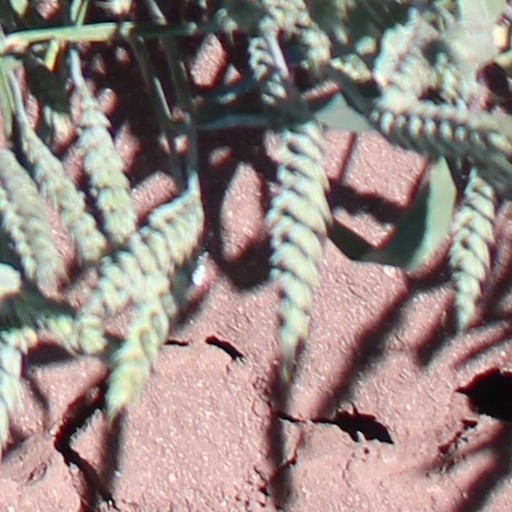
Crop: wheat